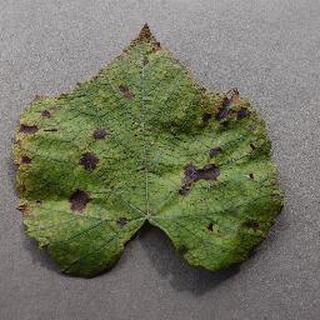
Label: grape_leaf_blight